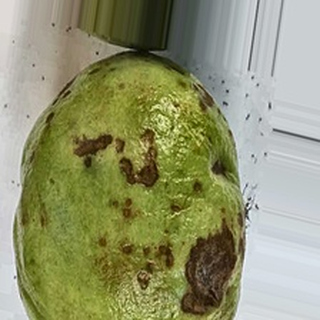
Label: guava_anthracnose